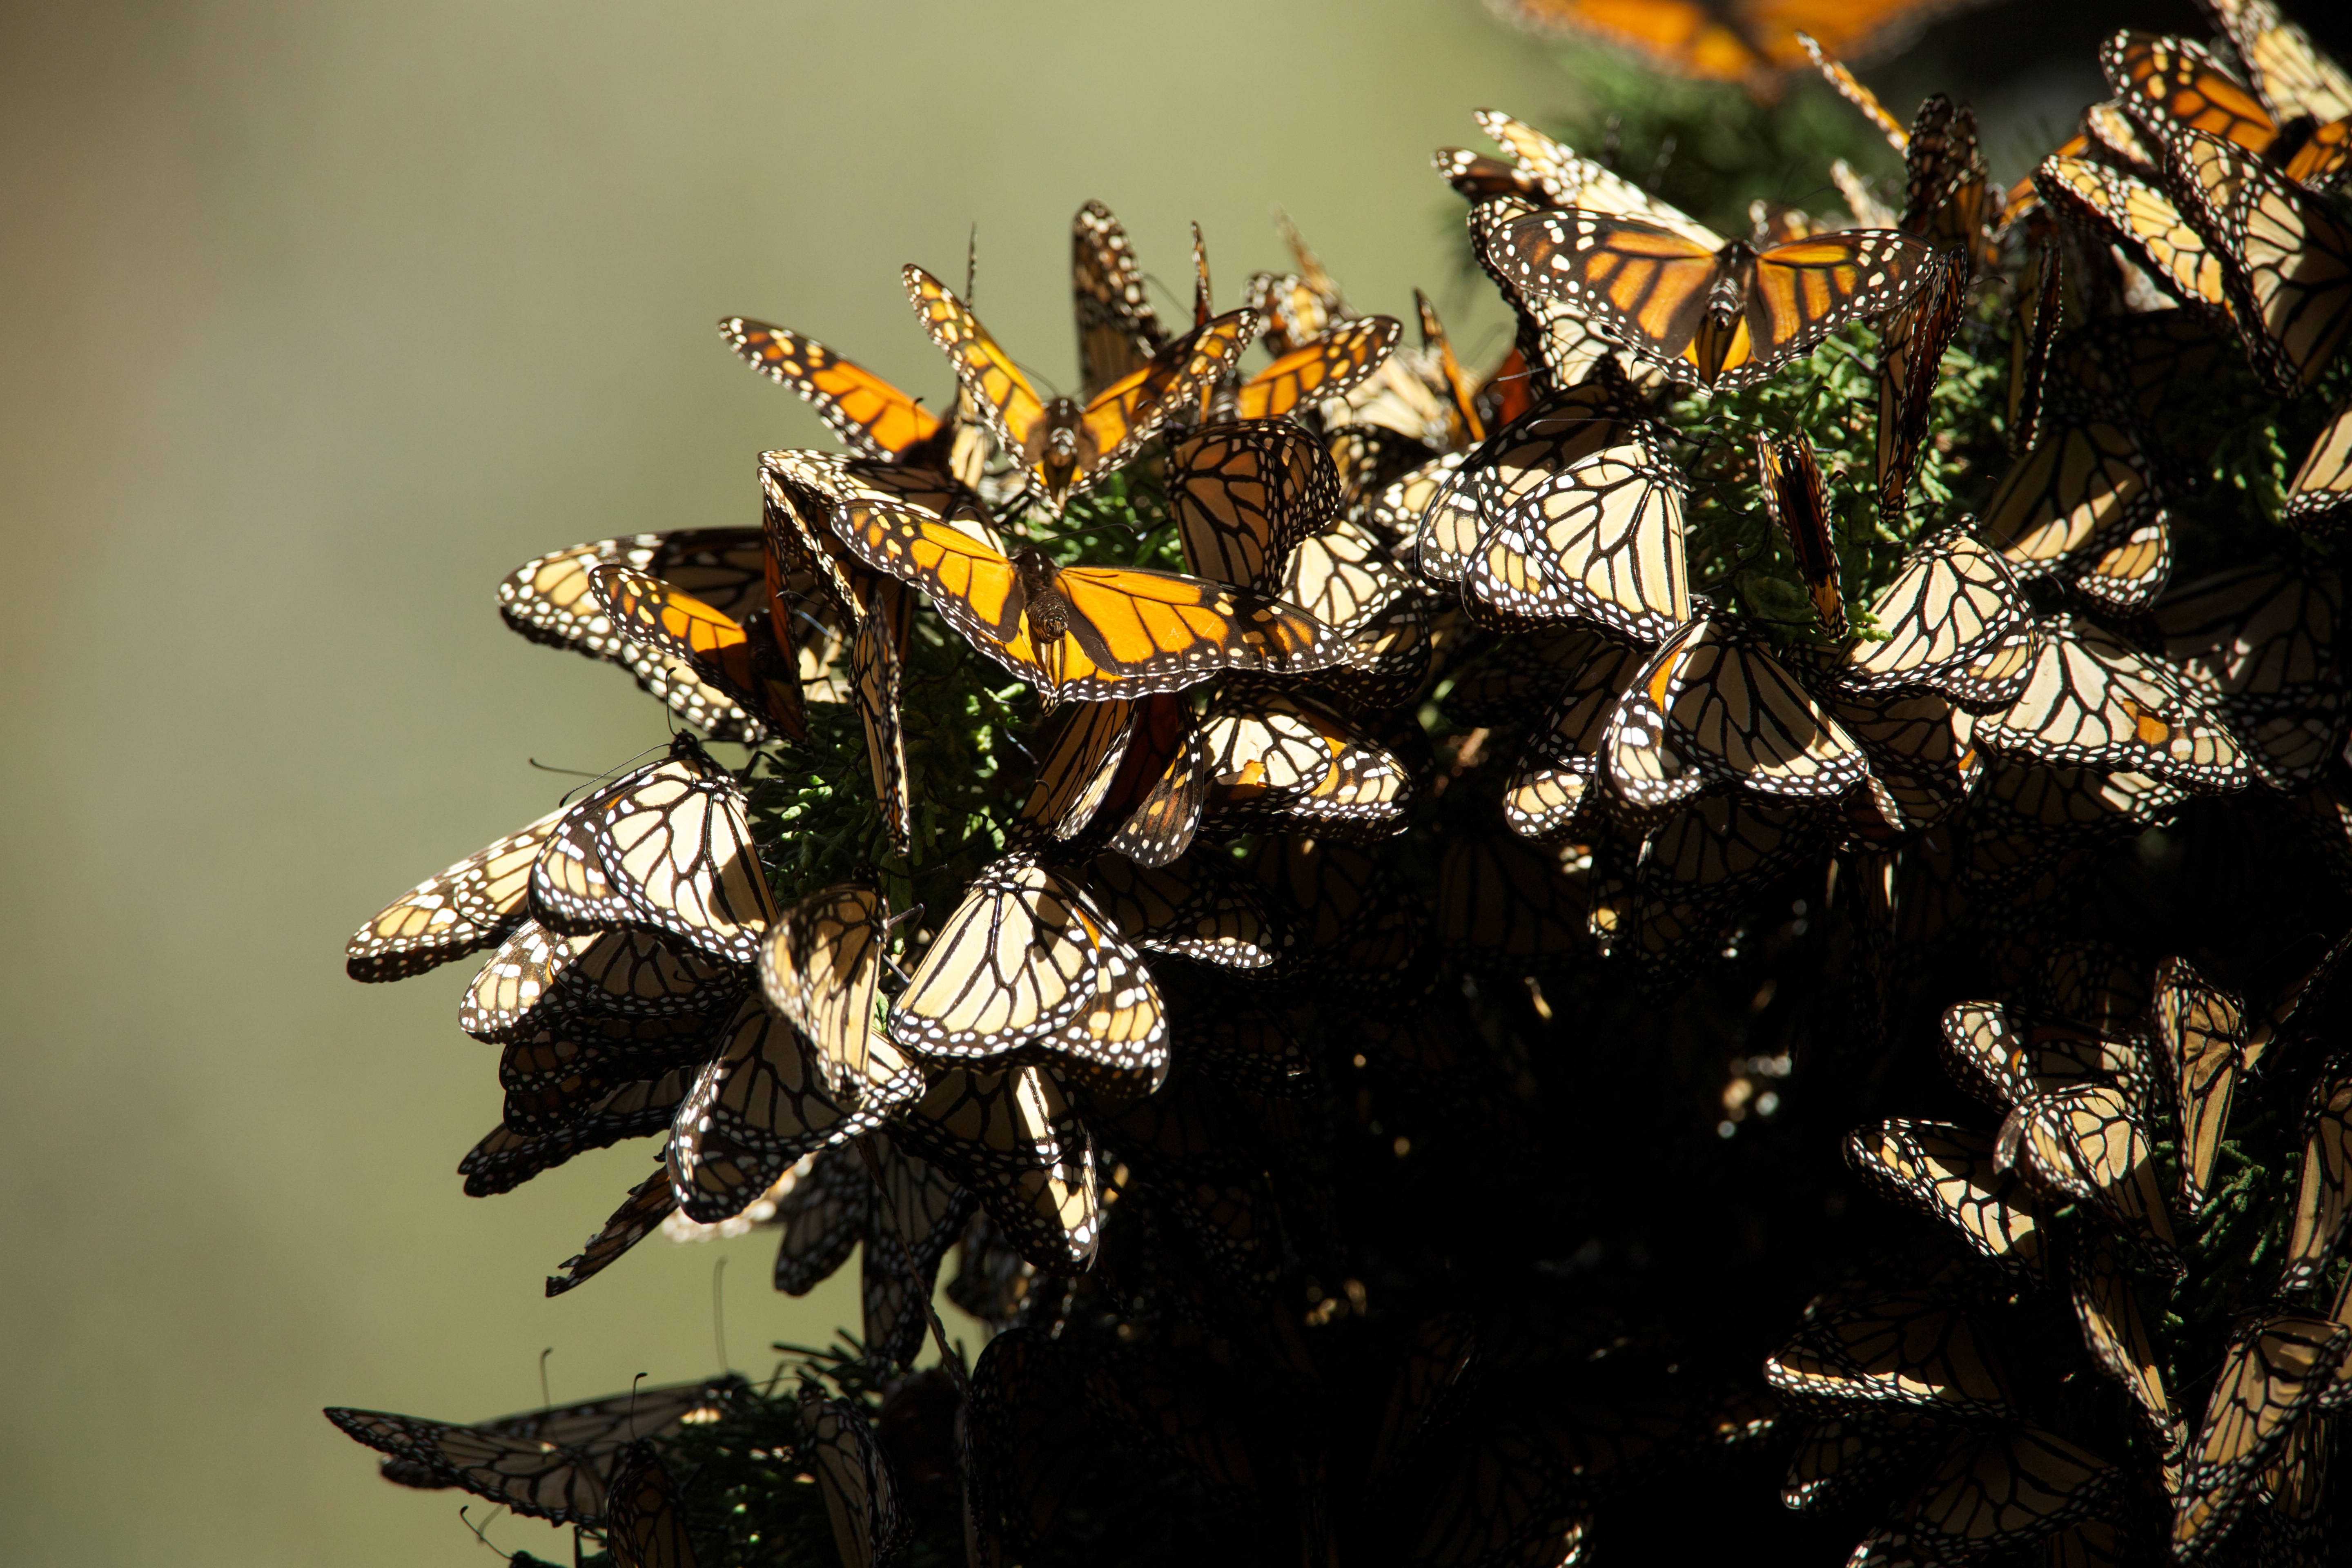
nature, branch, photography, leaf, flower, orange, insect, autumn, botany, butterfly, black, colorful, flora, fauna, invertebrate, monarch, monarch butterfly, wings, insects, migration, butterflies, fragile, mating, macro photography, pollinator, moths and butterflies, dianhong